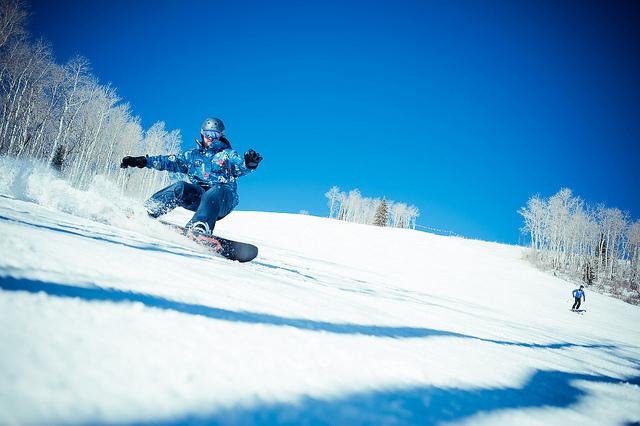
a person riding a snowboard down the side of a snow covered mountain.